Pressure

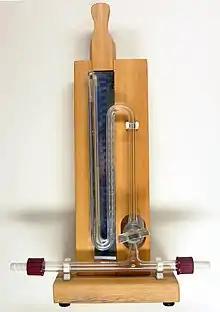
Mercury column

The SI unit for pressure is the pascal (Pa), equal to one newton per square metre (N/m, or kg·m·s). This name for the unit was added in 1971; before that, pressure in SI was expressed in newtons per square metre.